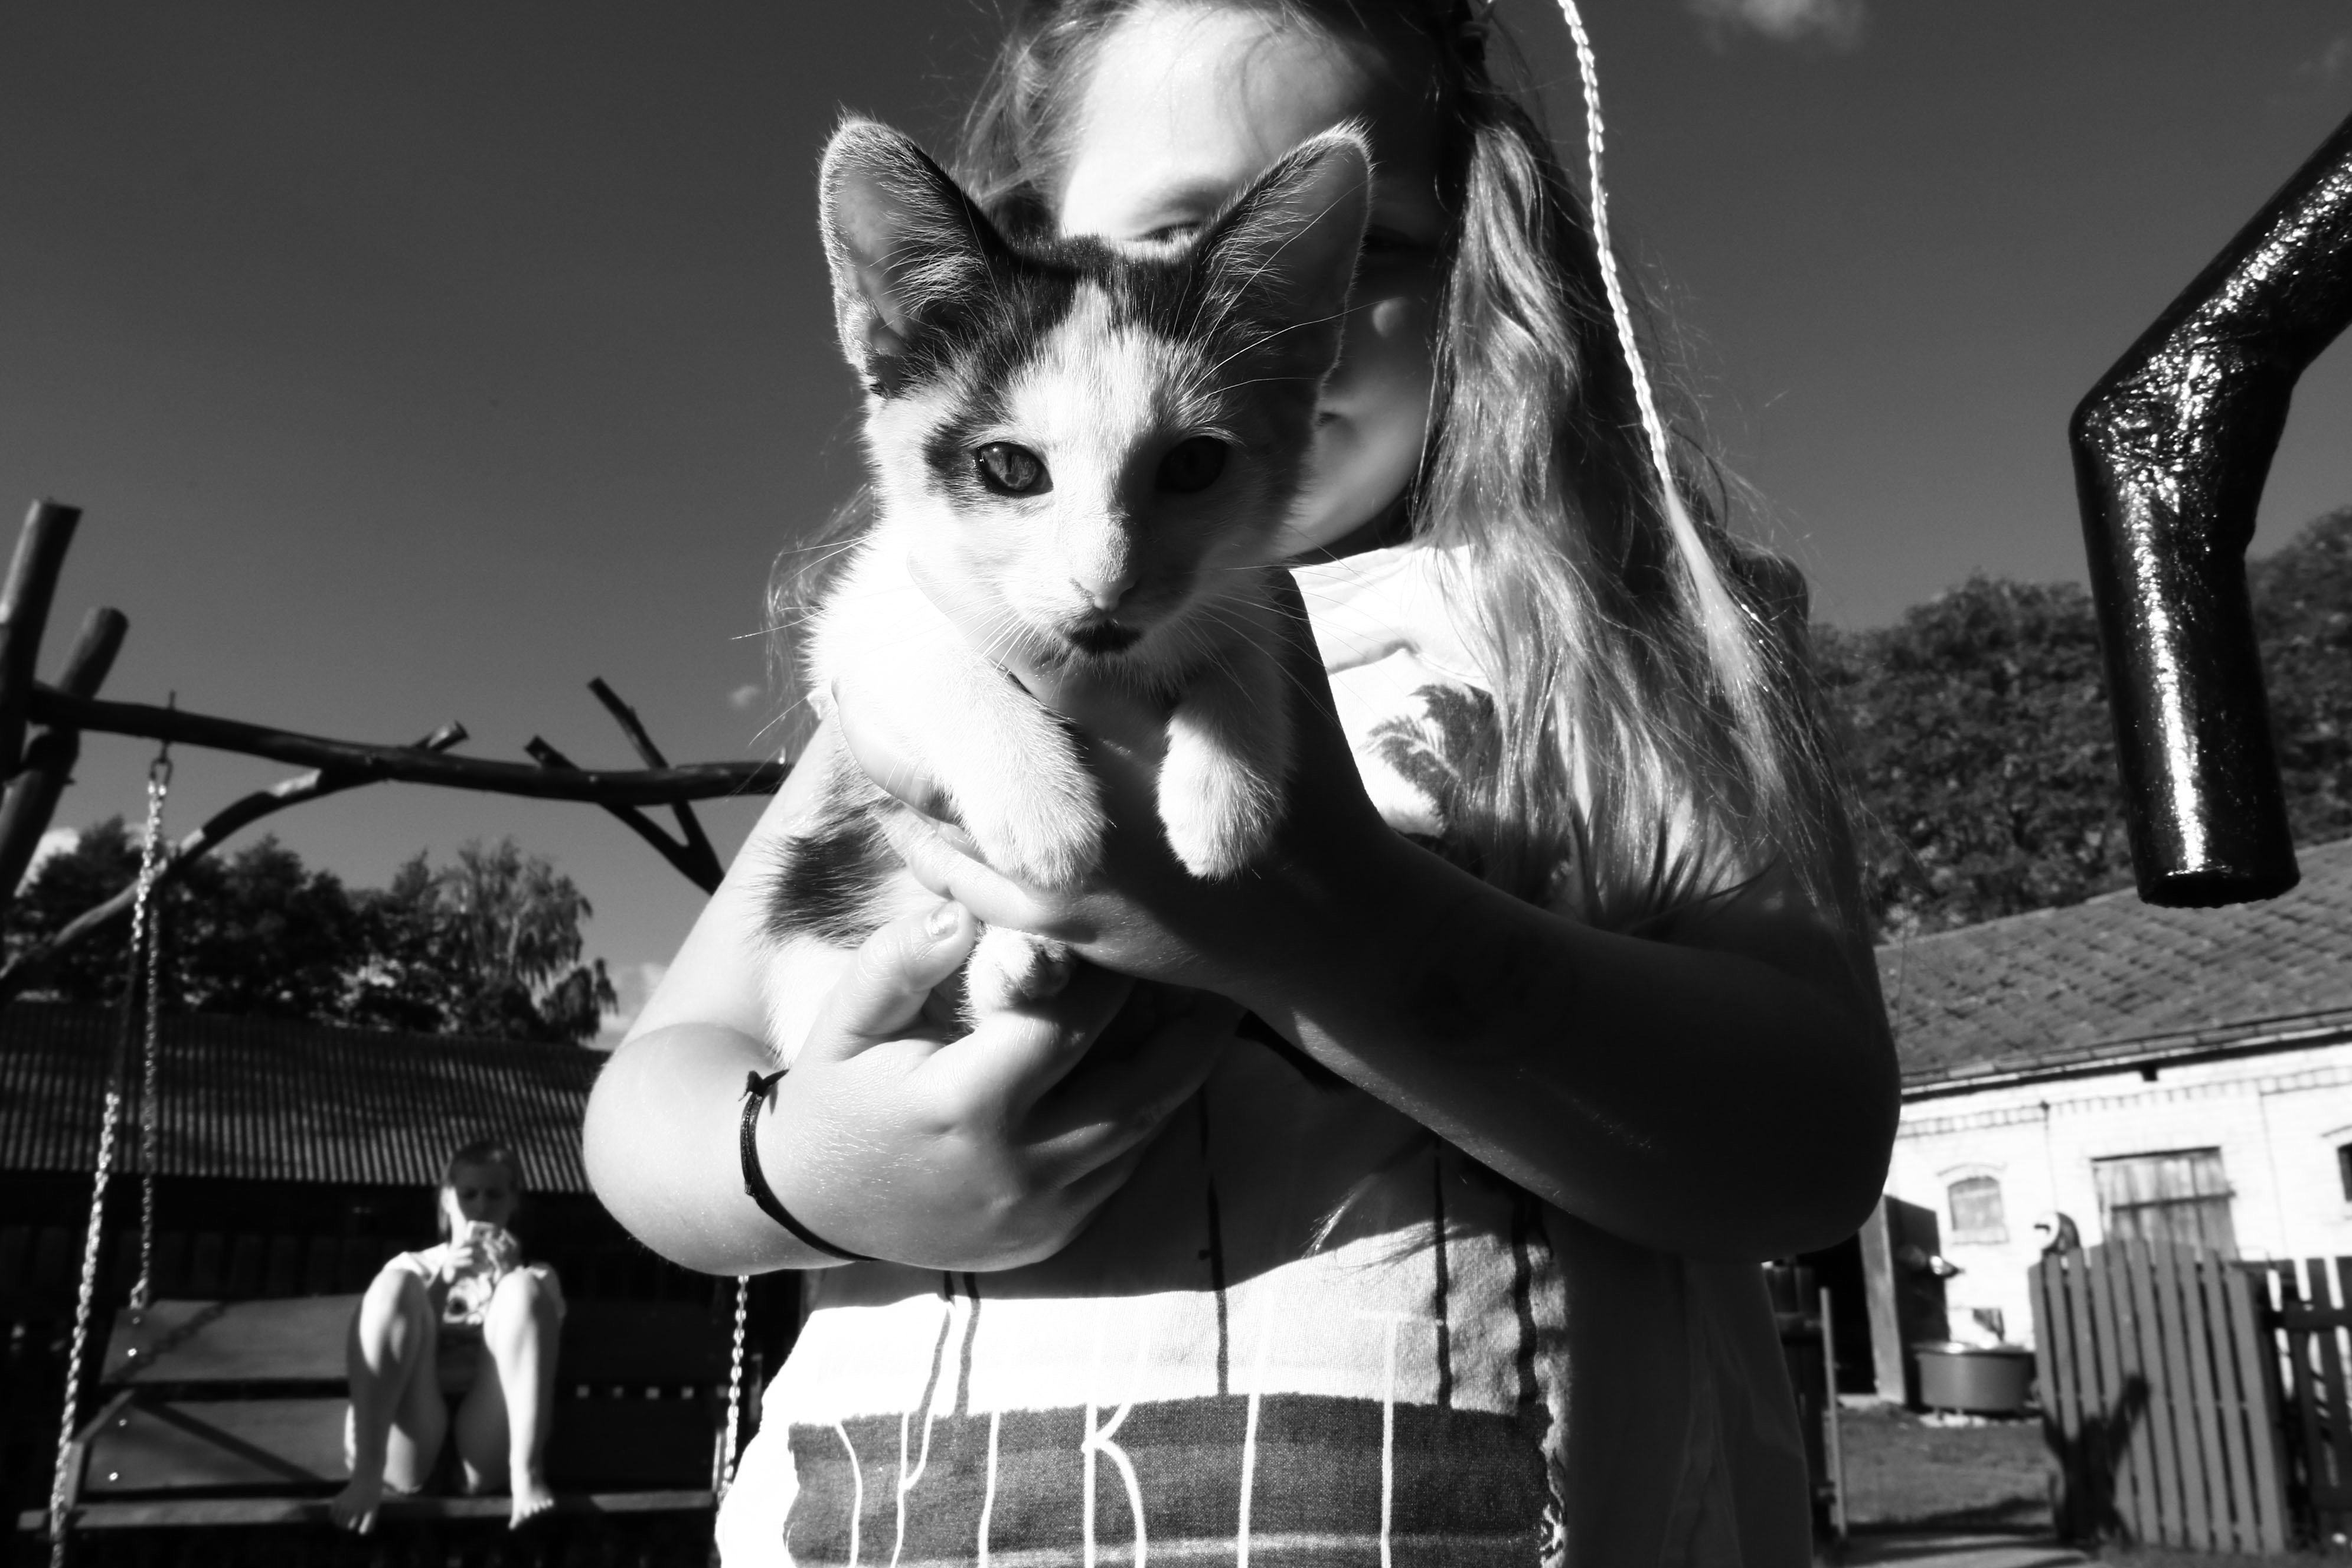
black and white, photography, black, monochrome, monochrome photography